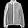
Label: Coat